Ramsch

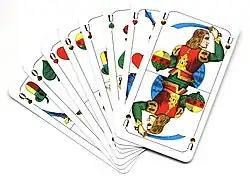
Schafkopf cards

Ramsch is not part of the official rules of Schafkopf and, as a result, there are variations. Usually Ramsch is played if all four players "pass" instead of declaring a game, because they think they have poor hands. Alternatively, if the first three pass, the fourth player may choose a Ramsch (as opposed to a Stock in which players ante a stake to the next round and the cards are thrown in).